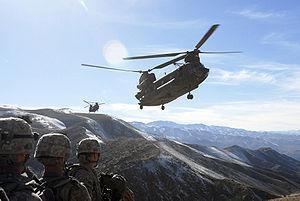
L'opération Red Wings est une opération de contre-insurrection menée par quatre membres de la SEAL Delivery Vehicule Team 1 détaché au SEAL Team10, le 28 juin 2005, contre les Talibans de la province de Kounar en Afghanistan. Ces derniers, à cette occasion, infligèrent à l'armée américaine sa défaite la plus coûteuse en vies humaines depuis le début de la guerre. Trois des SEAL sont tués durant l'opération initiale, ainsi que 16 militaires américains des Special Operations Forces dans le crash de leur hélicoptère alors qu'ils tentaient d'aider les hommes au sol. Marcus Luttrell fut le seul survivant américain grâce notamment à la protection offerte par des villageois locaux.